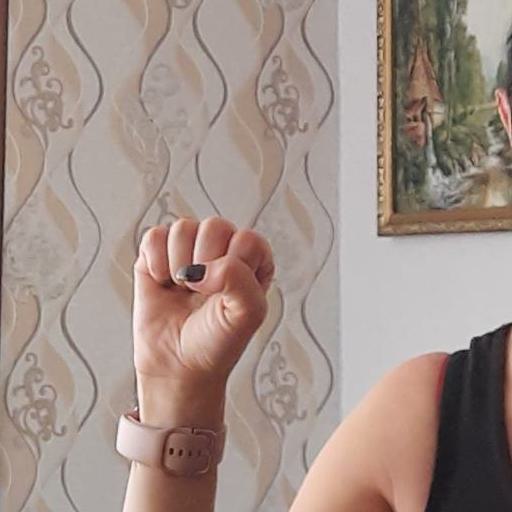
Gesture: fist